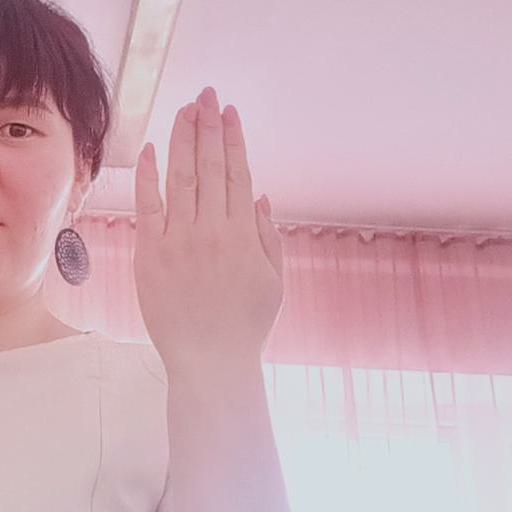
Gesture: stop_inverted